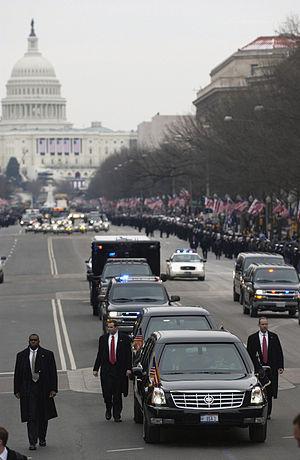
L’United States Secret Service ou simplement « Secret Service » est une agence gouvernementale dépendant du département de la Sécurité intérieure des États-Unis. Jusqu'en mars 2003, elle dépendait du département du Trésor.